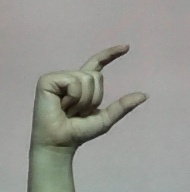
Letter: dal